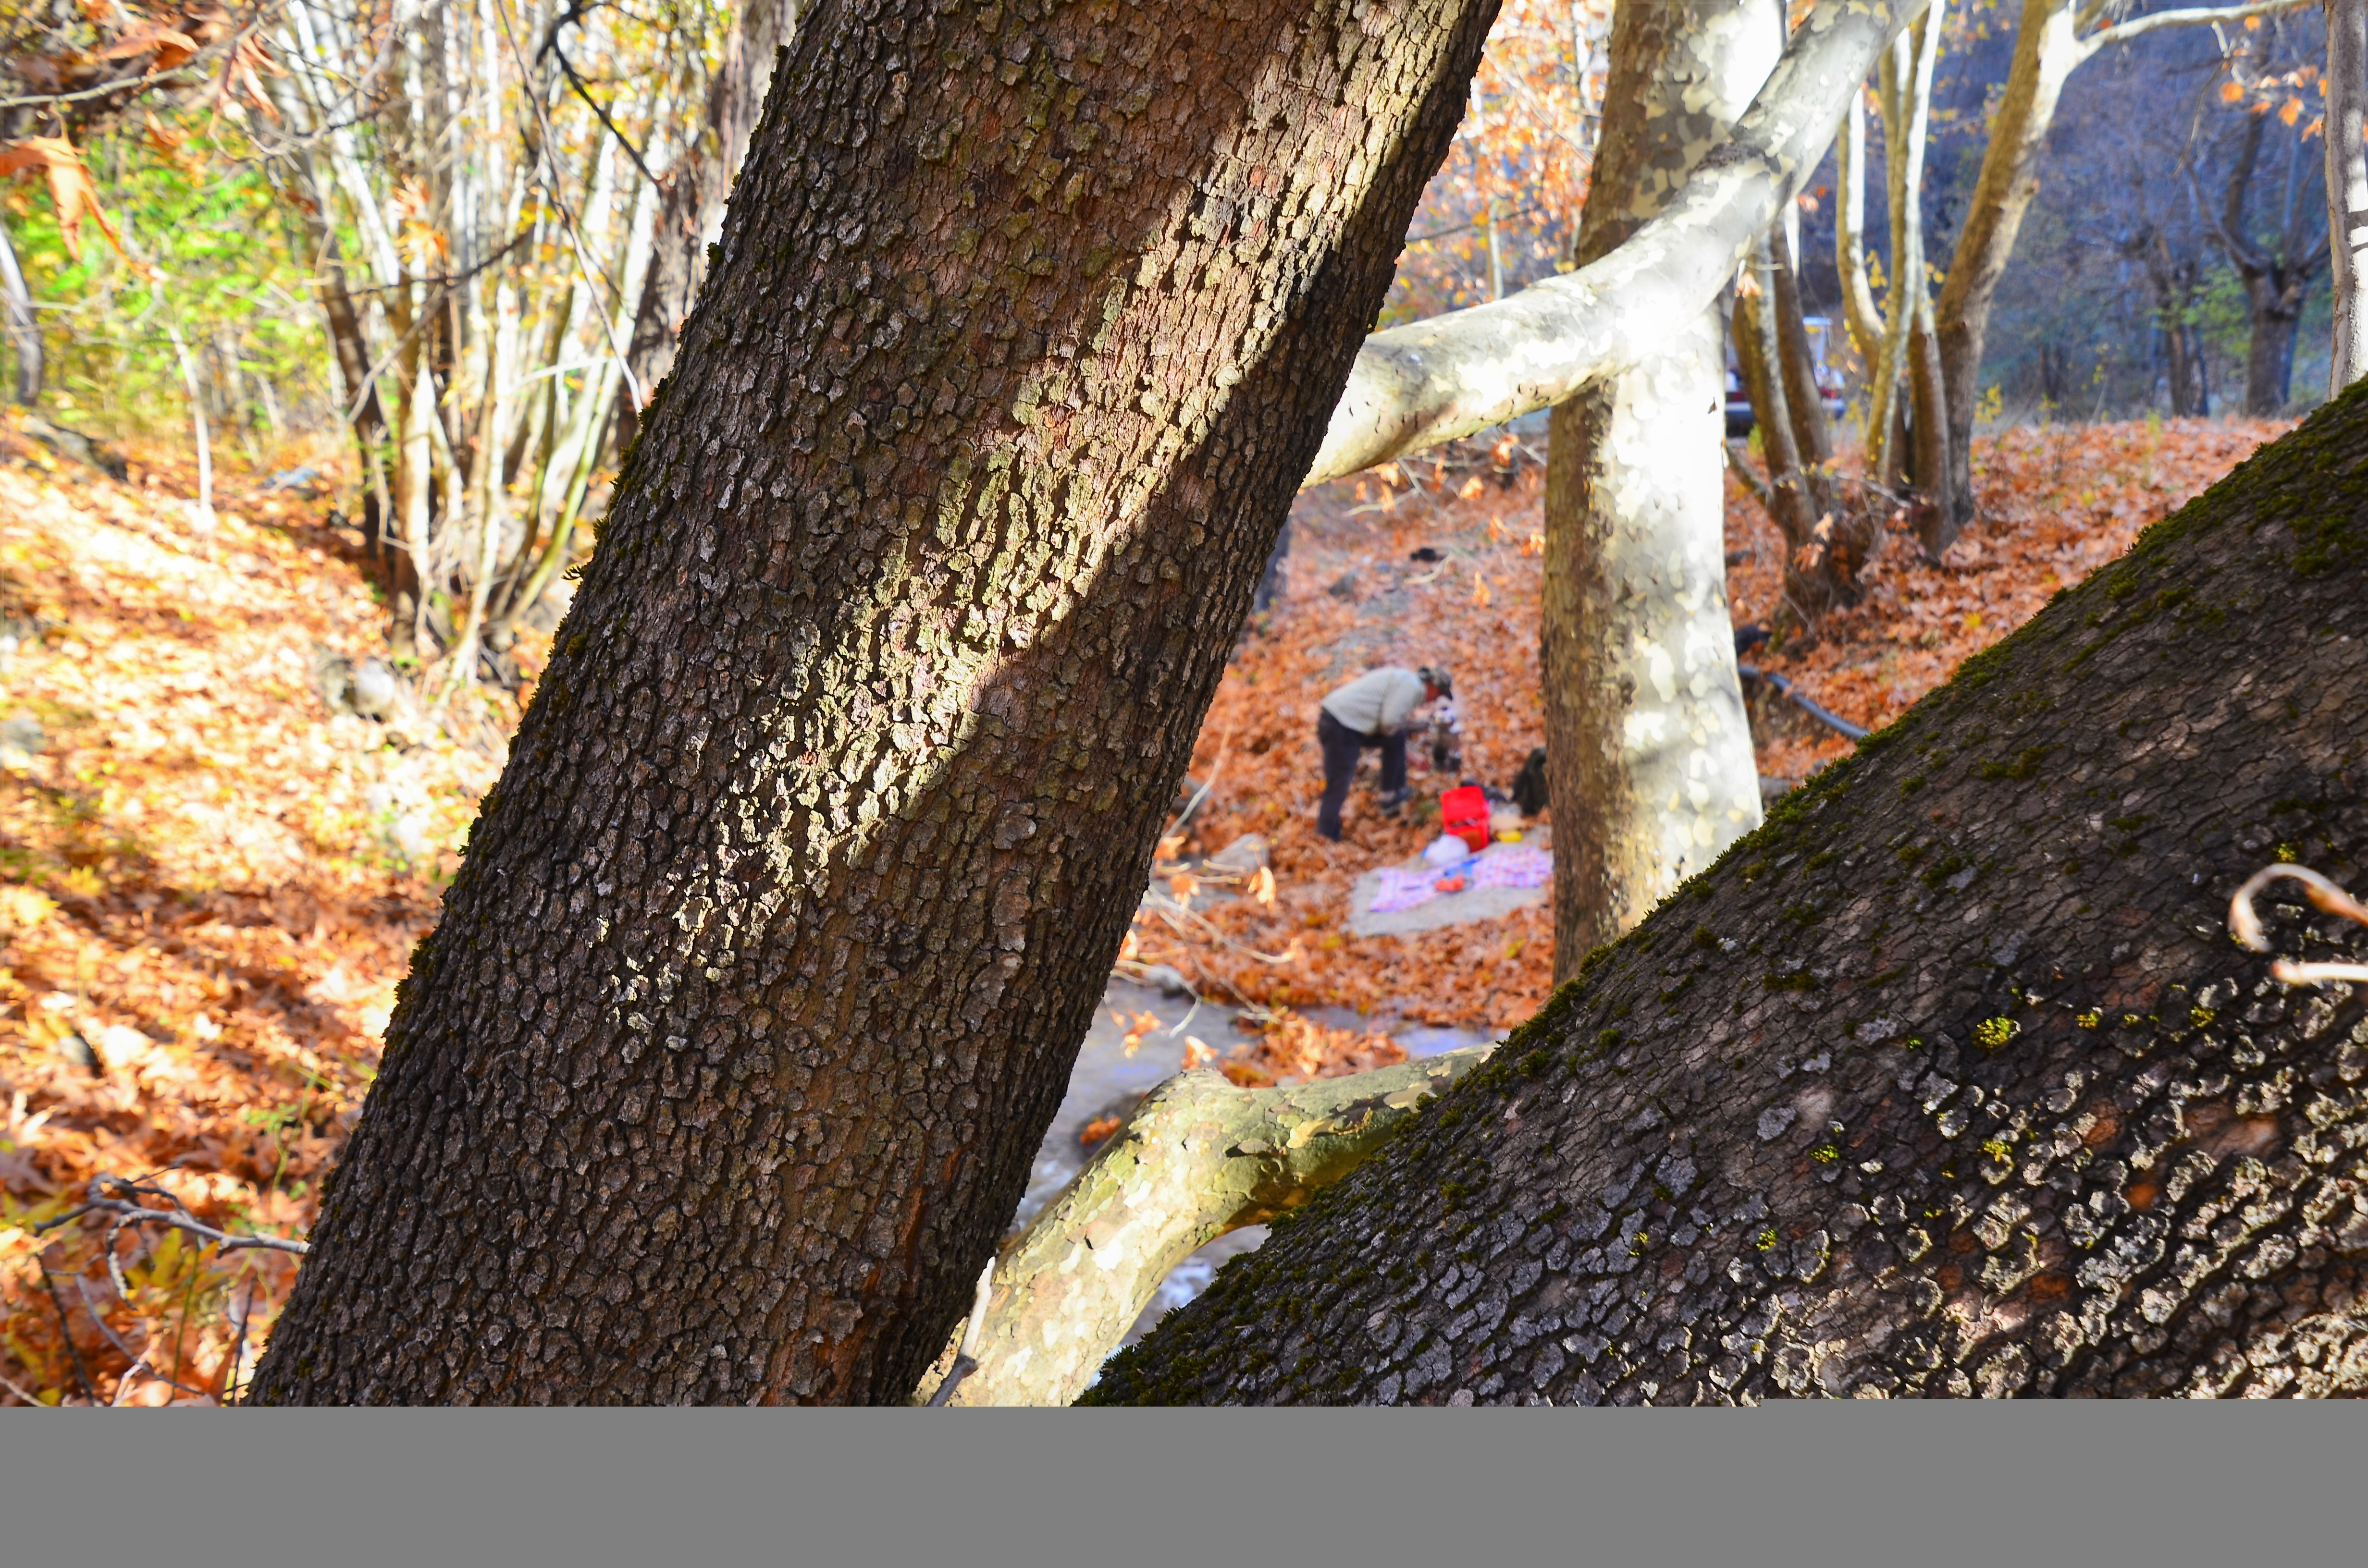
natural, tree, leaf, trunk, plant, organism, adaptation, forest, wood, woodland, deciduous, fawn